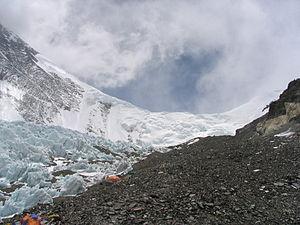
Le col Nord réfère au col de montagne de l'arête occidentale de l'Everest. Il est aussi connu par son nom tibétain Chang La ou Beiao La en chinois. Les expéditions qui tentent l'ascension de l'Everest par l'arête Nord-Est du côté Tibétain depuis Changtse au Tibet y installent un bivouac.